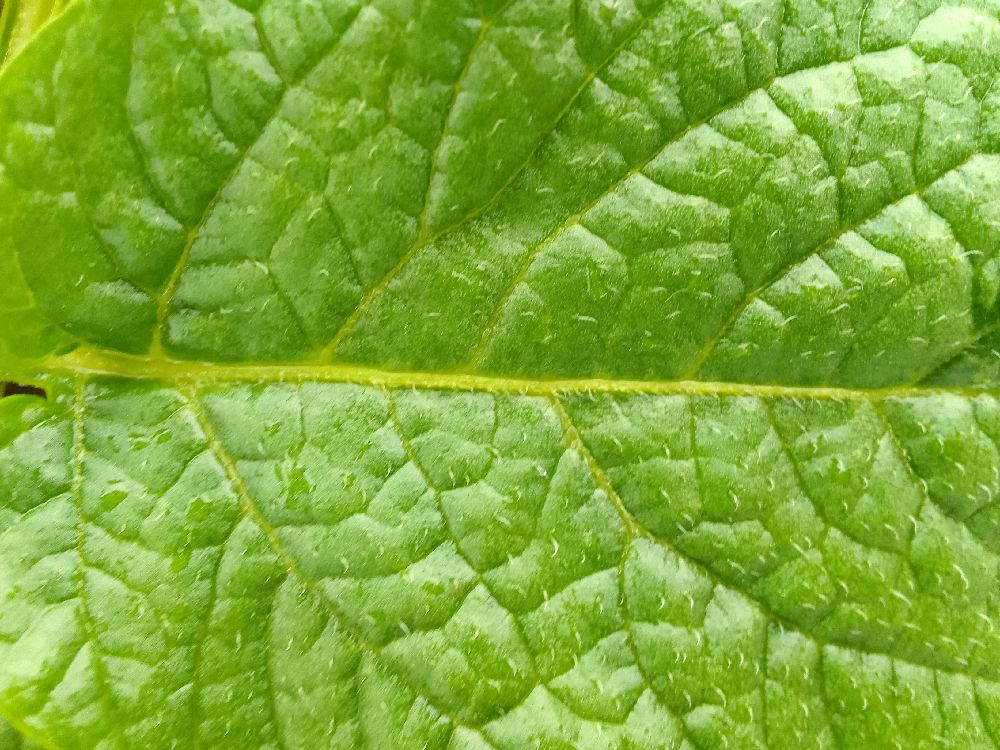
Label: Healthy